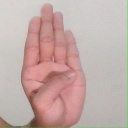
अक्षर: ब